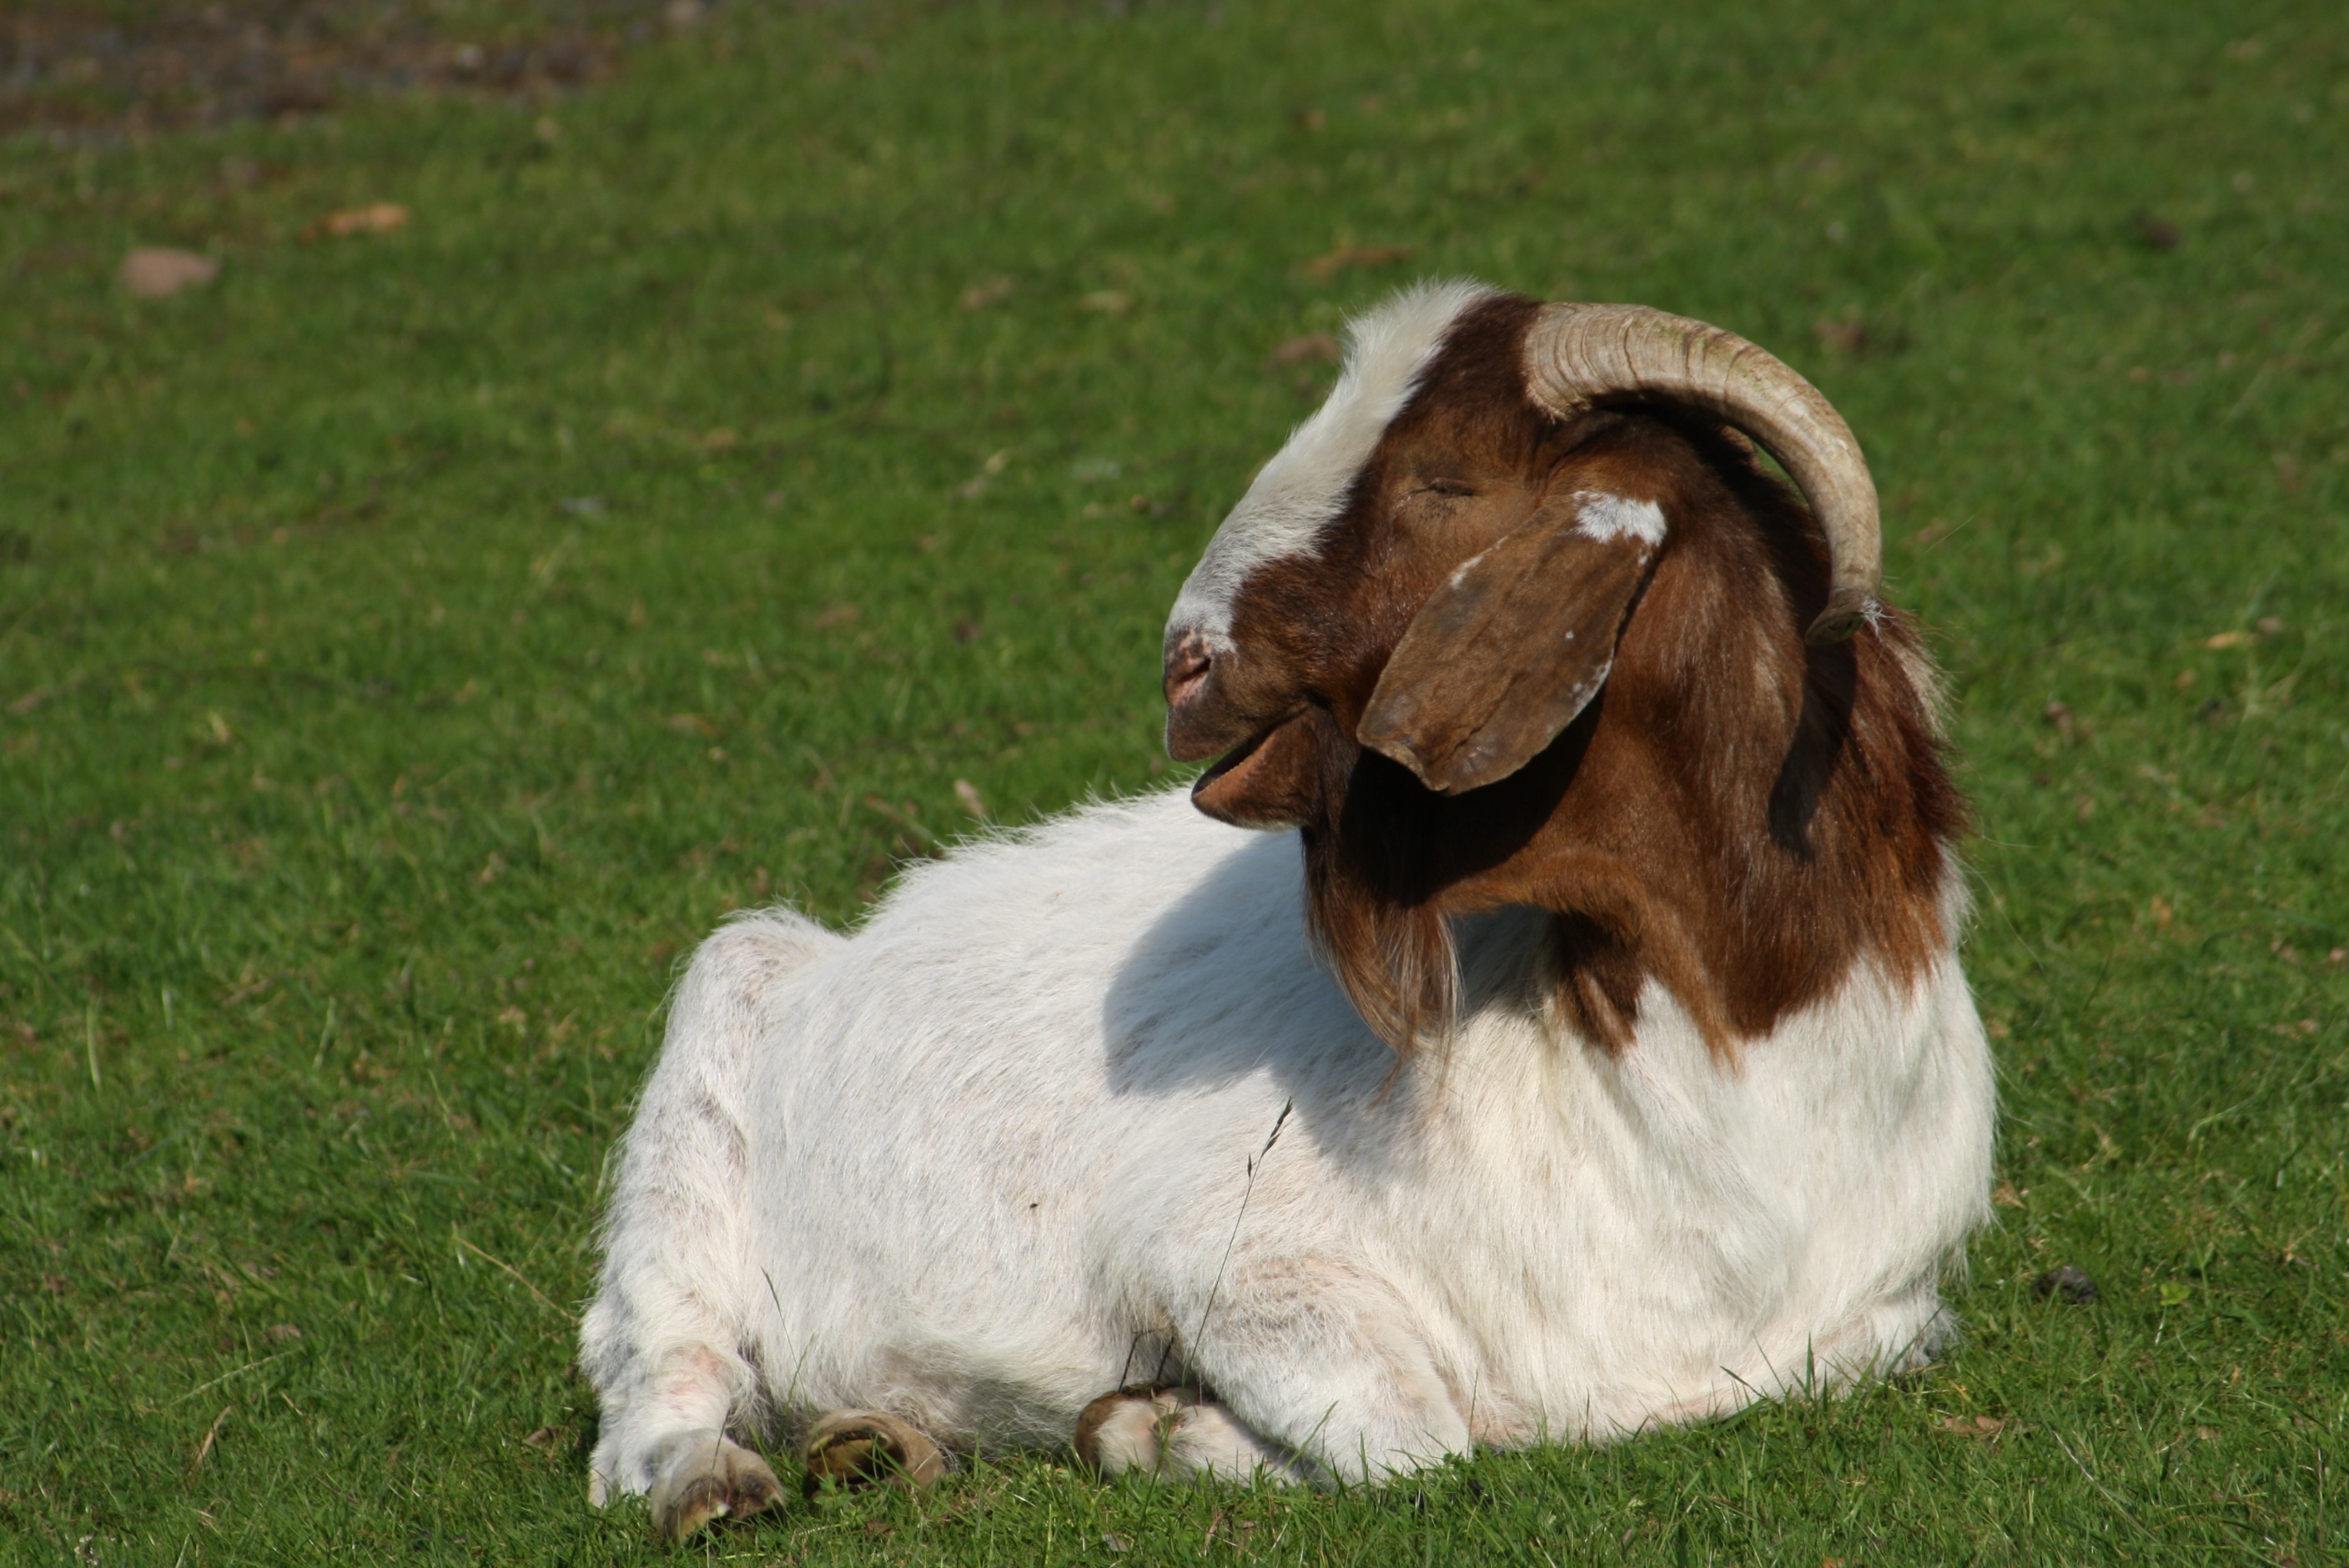
nature, grass, white, farm, meadow, animal, summer, goat, horn, pet, spring, green, pasture, grazing, livestock, brown, mammal, goats, vertebrate, horns, bock, goatee, summer meadow, horned, quadruped, domestic goat, billy goat, goat buck, cattle like mammal, cow goat family